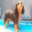
Label: dog